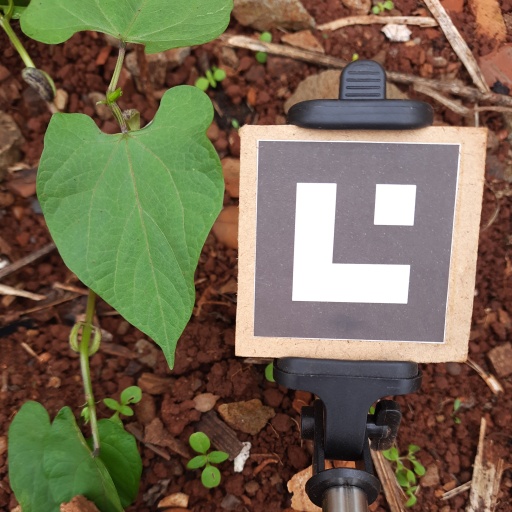
Observations: wavy surface, no eating holes, under cloudy sky